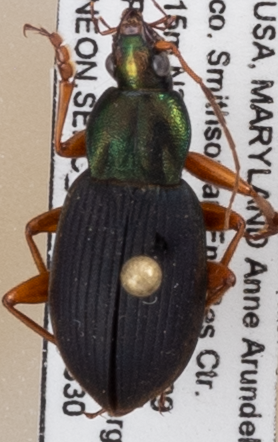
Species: Chlaenius aestivus
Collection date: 2019-05-30
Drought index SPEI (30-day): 1.13
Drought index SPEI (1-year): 2.09
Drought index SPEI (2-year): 1.69